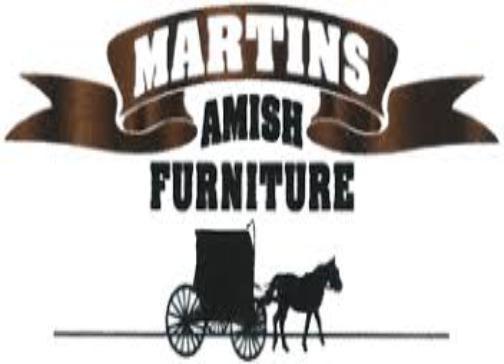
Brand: amish
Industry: Necessities